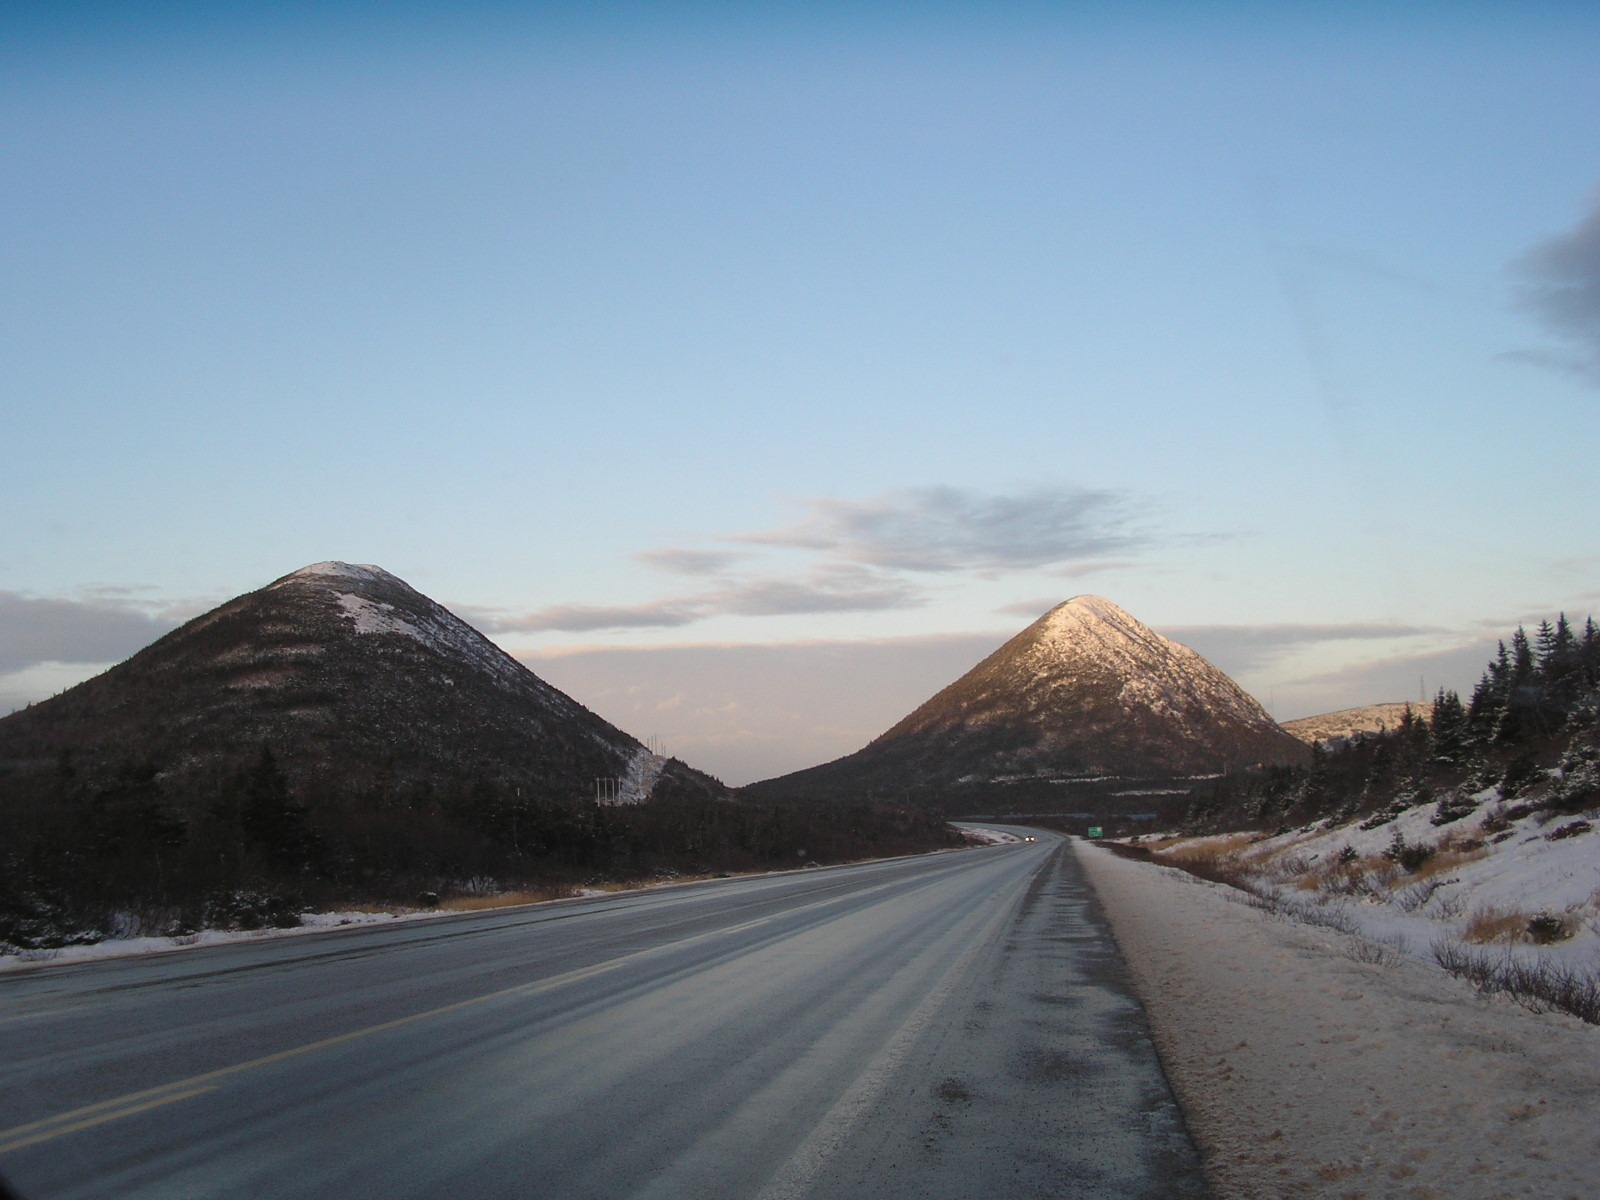
landscape, nature, outdoor, horizon, wilderness, mountain, snow, winter, road, hiking, sunlight, morning, hill, view, dawn, valley, land, mountain range, wild, environment, scenic, natural, scenery, weather, ridge, road trip, plateau, high mountains, landform, mountain pass, mountainous landforms